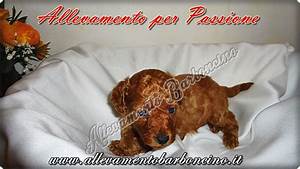
Label: dog